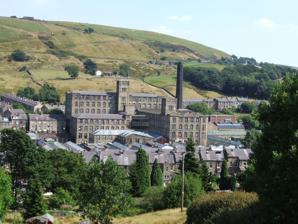
Building: Bank Bottom Mill
Country: United Kingdom
Year built: 1824
Former textile mill in West Yorkshire, England Bank Bottom Mill Bank Bottom Mill Alternative names Marsden Mill General information Type Industrial Textile Mill Architectural style late Georgian Town or city Marsden, West Yorkshire Country England Coordinates 53°35′48″N 1°55′46″W / 53.59667°N 1.92944°W / 53.59667; -1.92944 Construction started Early 19th century Completed 1824 Technical details Structural system Brick Bank Bottom Mill , later known as Marsden Mill, was from 1824 an important centre for the production of woollen cloth in Marsden, West Yorkshire , England. Originally a fulling mill, Bank Bottom Mill reached its heyday in the late nineteenth and early twentieth centuries under the ownership of the Crowther family, in particular John Edward Crowther , a businessman and philanthropist. However, the cloth industry declined in the late twentieth century, and production of woollen cloth finally ceased in 2003. History 19th century Bank Bottom Mill is a four storey structure which dates from 1824, and was originally a fulling mill . In the 1830s it was used by Norris, Sykes and Fisher. Later it was occupied by John Sykes and Sons. In 1834 Norris, Sykes and Fisher participated in the report of the Factories Commissioners into the Employment of Children in Factories, and as to the Propriety and Means of Curtailing their Labour . According to the answers given by the firm to the Commissioners, the firm had commenced manufacture of woollen cloth in 1824, using water power driven by the river Wessenden. They employed a number of children in the mill, some below ten years of age. Boys and girls under ten were paid 3 shillings a week, about half what an adult might receive, and were "employed in piecing for slubbers and mules, and feeding scribbling and carding machines". A regular working week for all workers was sixty nine and a half hours, with days off on Sunday, Christmas Day and Good Friday, and "about six other half days during the year". The firm was not enthusiastic about the prospect of legislation on the question of child labour: "We are of the opinion that any legislative interference will prove prejudicial to both masters and workmen, more especially so where only water power is used. There exists no necessity whatever in the mills employed in manufacturing woollen cloths, and did we deem it needful to legislate on the subject, so difficult is the business, we should feel ourselves utterly at a loss how to act." Crowthers In the late 19th century Bank Bottom Mill was taken over by Joseph, William and Elon Crowther. Their company, John Crowther and Sons , was named after their late father John Crowther, who was a woollen manufacturer from Golcar, West Yorkshire . By this time the floor space of the mill was 57,592 square yards, and contained forty three sets of carding machines and six hundred and eighty looms in production in the early part of the twentieth century. 20th century Bank Bottom Mill in its heyday, c. 1923 John Edward Crowther At the start of the twentieth century, the smaller mills at Bank Bottom closed, gradually replaced by five bigger companies. These were: John Edward Crowther, New Mill (owned by Crowther Bruce and Co), Clough Lea Mill (owned by J. B. Robinson), Cellar’s Clough Mill (owned by Fisher, Firth & Co), and Holme Mills (owned by S, & C. Firth). Business boomed during the 1914-18 war, thanks to the huge demand for woollen cloth needed to clothe men in uniform. King George V and Queen Mary visited the mill on 30 May 1918, as a mark of appreciation of the contribution it was making to the continued war effort. Conditions at Bank Bottom Mill were harsh by modern standards. Work began at 6.30am and a buzzer sounded, not just within the mill but across Marsden. If workers were not inside the mill by this time they would be locked out for the day, and no wages would be paid. Despite this, most workers were not in fact paid for the hours worked, but rather according to the amount of woollen cloth they produced, which had to be flawless. However, in others ways the mill was quite progressive, opening Bank Bottom Dining Room in 1905 to provide good quality canteen food at low prices. The business was run by John Edward Crowther , a businessman and philanthropist who made a number of charitable donations to the village and people of Marsden. In 1931 the economic downturn caused by the Great Depression caused the mill to work short time, and on 4 July 1931 Crowther took his own life. Decline and closure By the late 20th and early 21st century the Yorkshire textile industry had fallen on hard times, and Bank Bottom Mill closed in 2003, with the loss of 275 jobs. See also Hilton Crowther John Edward Crowther Notes